Man of the World (TV series)

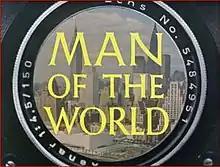
Titlecard of the pilot episode, which was filmed in colour.

Man of the World was an ATV drama series, distributed by ITC Entertainment. The show ran in the United Kingdom in 1962 and 1963 for 20 one-hour episodes in monochrome.